Đồng Hới

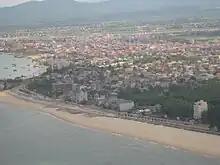
Đồng Hới seen from the air

On 19 April 1972, during a major North Vietnam offensive, a task force of four US ships were sailing off the coast of Vietnam — , , and . They were attacked by three North Vietnamese MiG aircraft in the Battle of Đồng Hới. In an attempt to surprise the task force, the MiGs came in low, described as "getting their feet wet." Despite the official stories, they did not surprise the task force, which had spotted them long before engagement range and were ready to shoot. Two ships, "Oklahoma City" and "Sterett", had anti-aircraft missiles, while "Higbee" and "Lloyd Thomas" were armed with dual purpose guns. All ships were at battle stations.